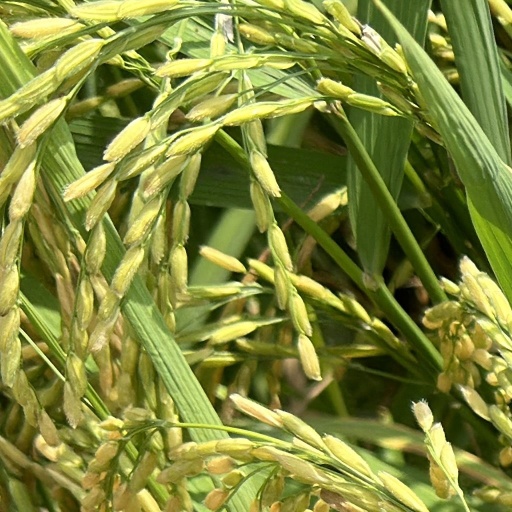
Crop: rice